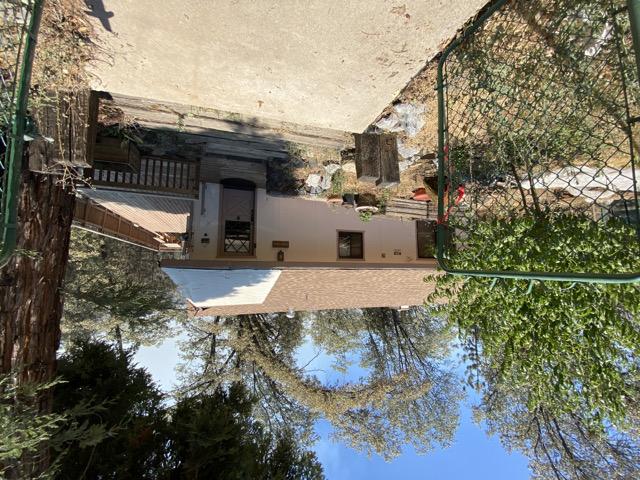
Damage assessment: affected